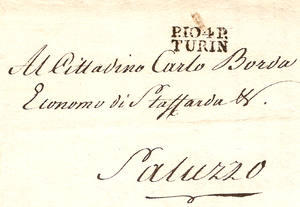
lettre de 1810 postée de Turin avec marque postale linéaire en Port Payé
L'Histoire philatélique et postale de l'Europe remonte à l'Antiquité, et plus précisément, à Rome qui organise cursus publicus, le premier véritable service de courrier public en 40 av. J.-C..
Ceci est une introduction à l'histoire postale et philatélique du Royaume de Sardaigne.
Ceci est une introduction à l'histoire postale et philatélique de l'Italie.